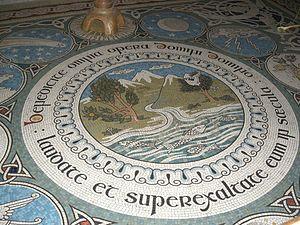
University College Cork – National University of Ireland, Cork est une université publique irlandaise fondée en 1845 à Cork sous le nom de Queen's College, Cork. Son nom actuel lui a été attribué en 1908.